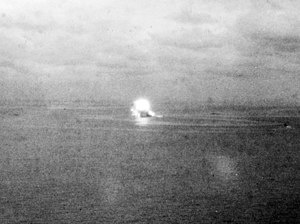
Operation Ten-Go / Slaget
Det eneste kendte foto af Yamato, der eksploderer. Skibet kæntrede efter talrige bombe- og torpedotræffere.[16]
Operation Ten-Go var den sidste store japanske flådeoperation under Stillehavskrigen i 2. verdenskrig. Operationen er også kendt som Operation Heaven One på engelsk og Ten-ichi-gou på japansk.